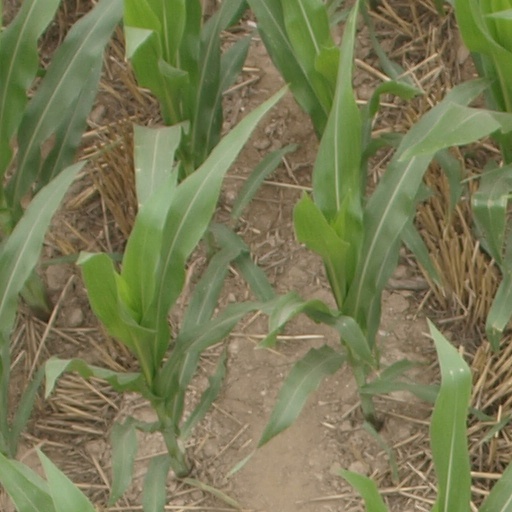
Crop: maize; corn